Amba Aradam Formation

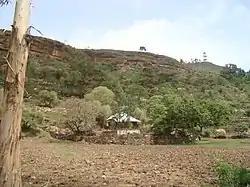
Cliff in Amba Aradam Sandstone at Addi Geza'iti; the previous TPLF headquarters were hewn in this cliff, at right

Besides at Imba Aradom, the formation outcrops on the ridges north of Imba Alaje, and particularly in the Dogu'a Tembien district, all in the Tigray region of Ethiopia.